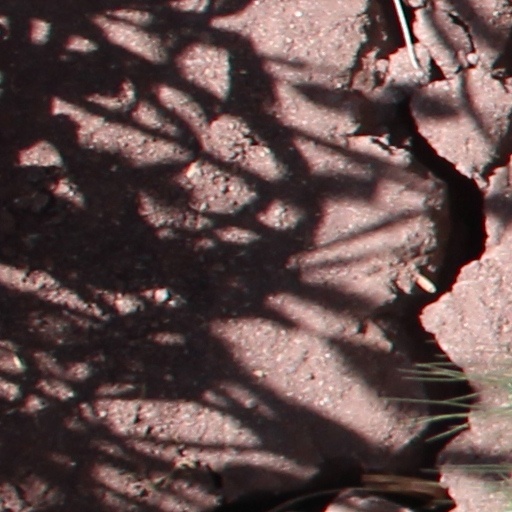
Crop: wheat